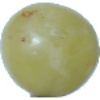
Label: Grape White 1